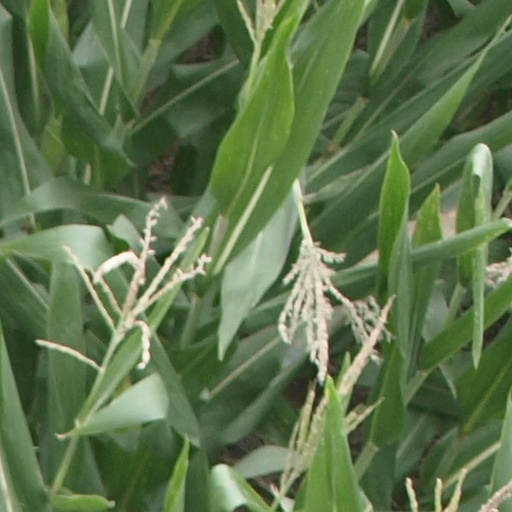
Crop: maize; corn